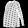
Label: Shirt